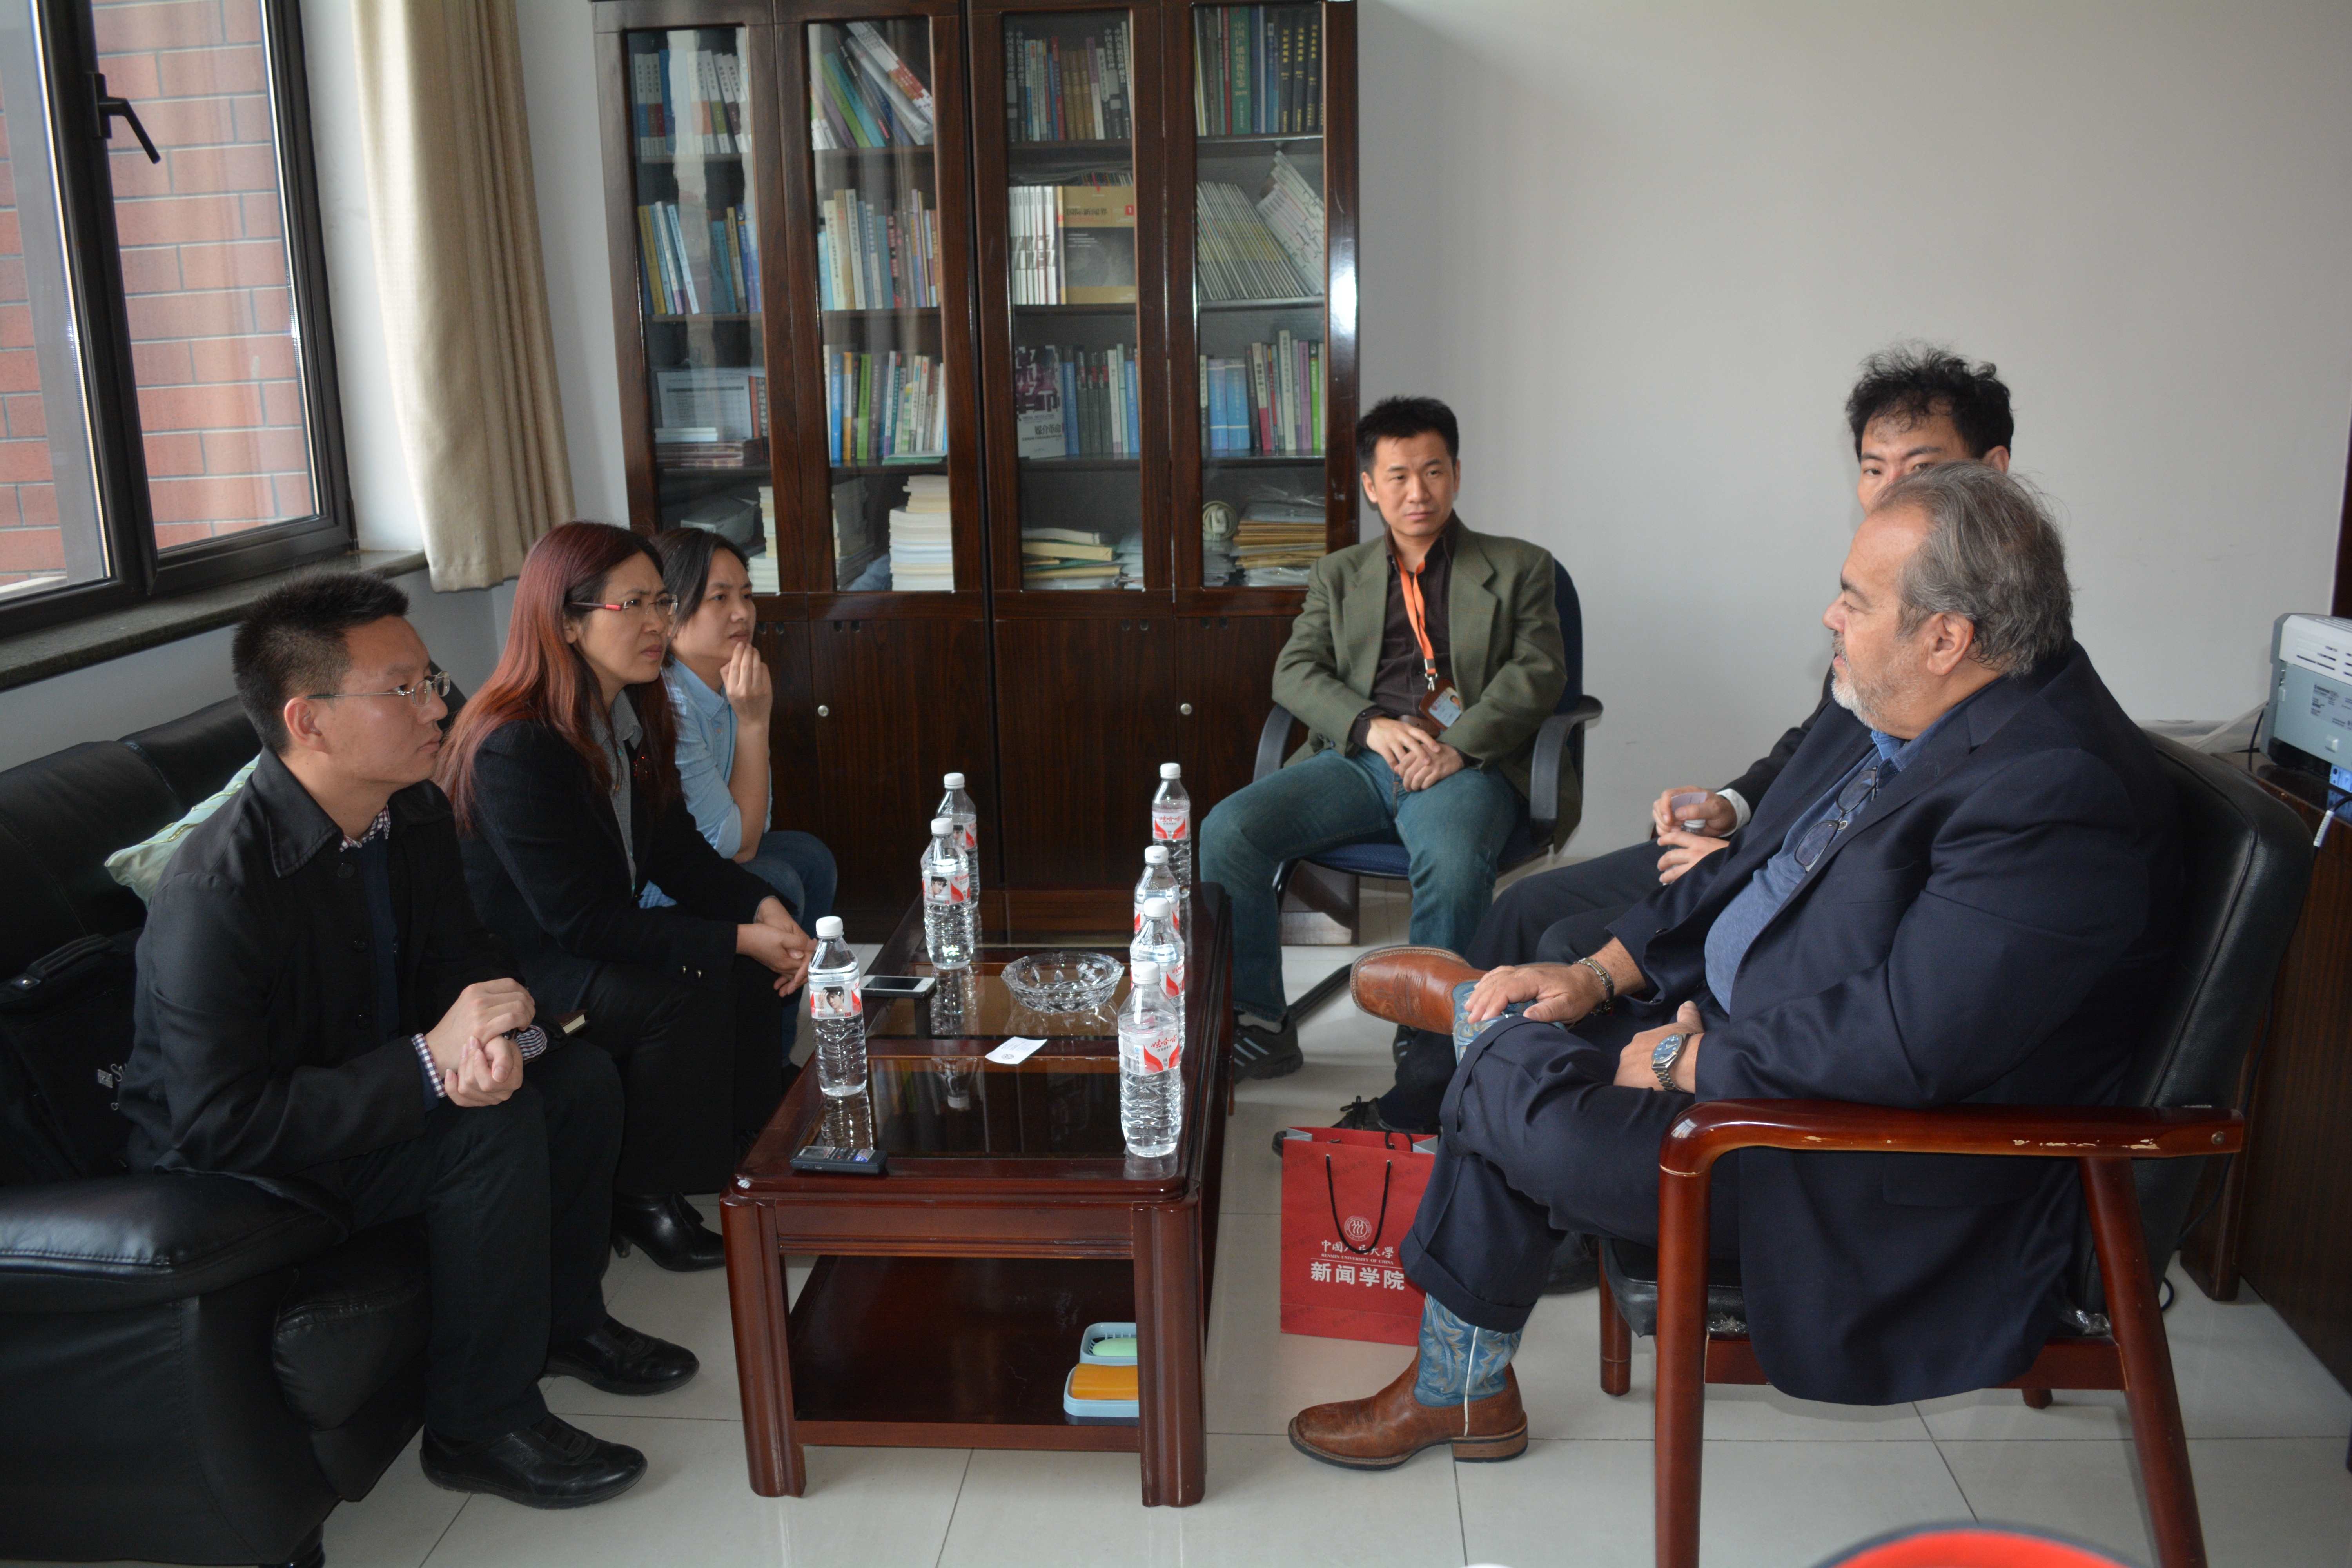
meeting, communication, professional, conversation, event, institution, staff, public relations, news conference, city council